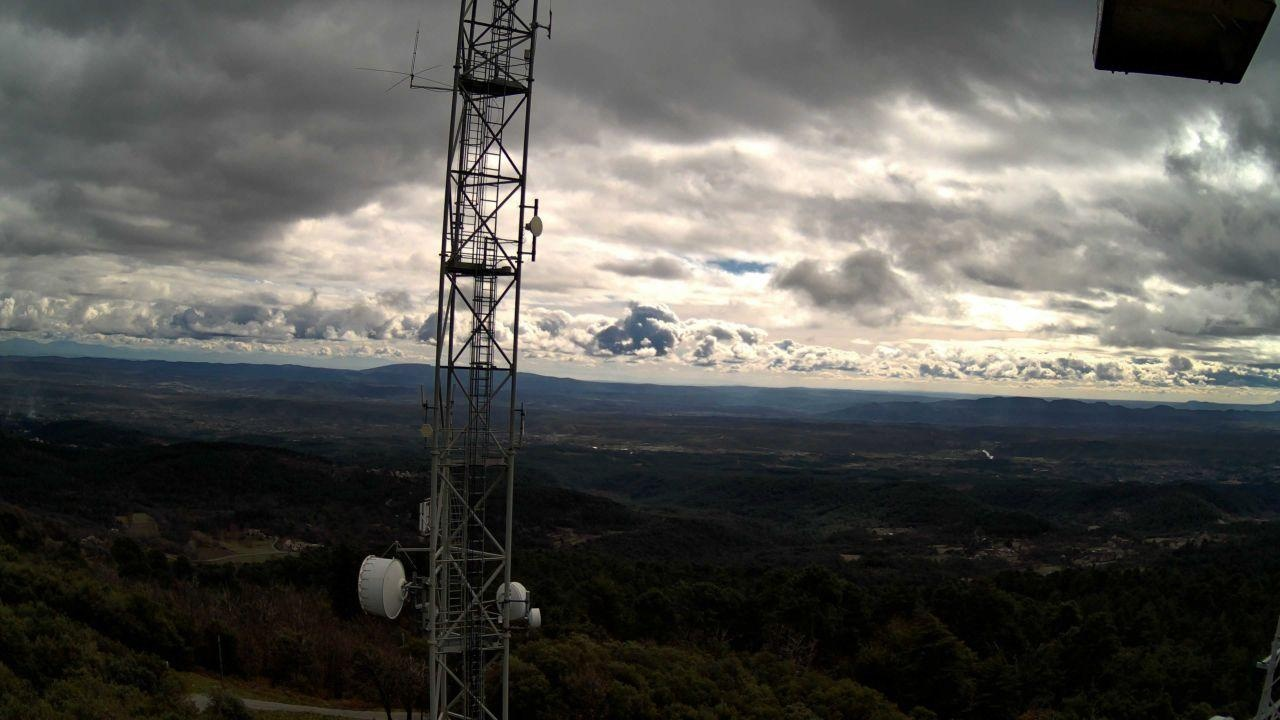
Fire: no
Smoke: yes